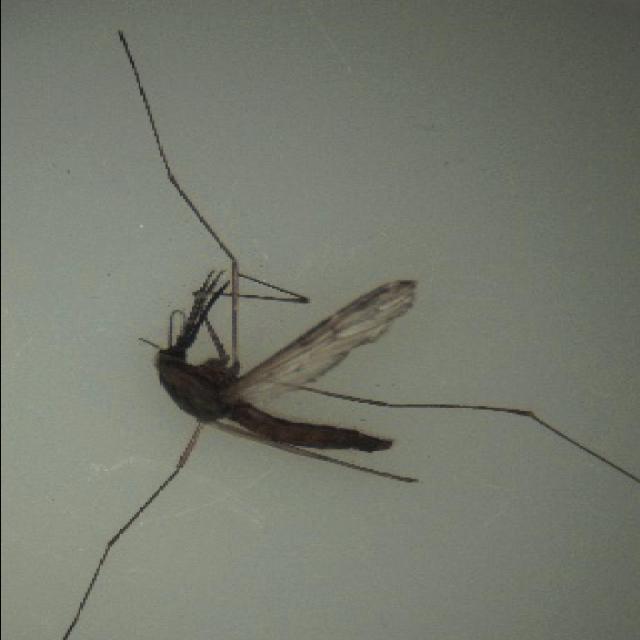
Species: anopheles_sinensis